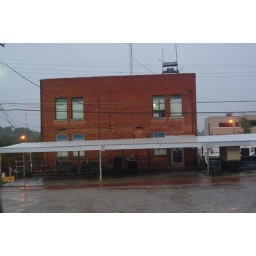
Depew, Ok over the big hill off of the main street in town